Robert Burg

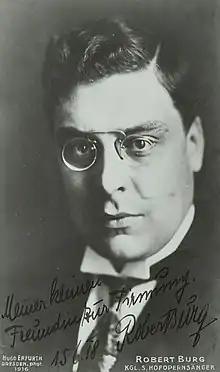
Signed photograph of Burg, by Hugo Erfurth, 1916

Robert Burg (29 March 18909 February 1946), real name Robert Bartl, was a German baritone in opera, concert and recital. He belonged to the opera in Dresden for almost three decades, where he shaped the revival of Verdi operas. He performed in world premieres including the title roles of Busoni's "Doktor Faust" and Hindemith's "Cardillac". Burg also appeared regularly at the Bayreuth Festival and gave international guest performances.